Walter Tennyson Swingle

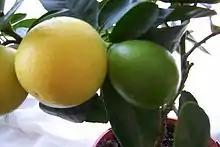
Limequat, a citrofortunella hybrid created by Swingle

Swingle was born in Canaan, Pennsylvania, and moved with his family to Kansas two years later.